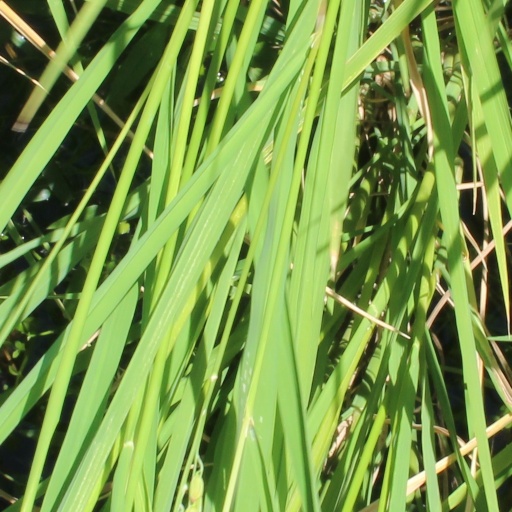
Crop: rice